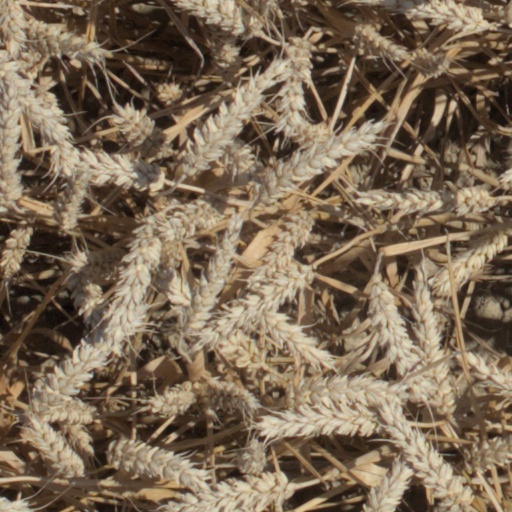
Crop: wheat